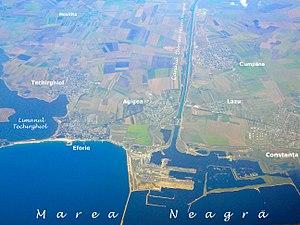
Le canal Danube-Mer Noire, en roumain Canalul Dunăre – Marea Neagră, est un canal situé en Roumanie qui relie le Danube à Cernavodă à la Mer Noire à Constanţa pour sa branche sud et à Năvodari par sa branche nord. Le canal mesure 95,6 km. Il a été construit en plusieurs étapes de 1947 à 1987. Sa construction s'est réalisée au prix de très nombreuses vies de détenus politiques, travailleurs forcés durant la dictature communiste.